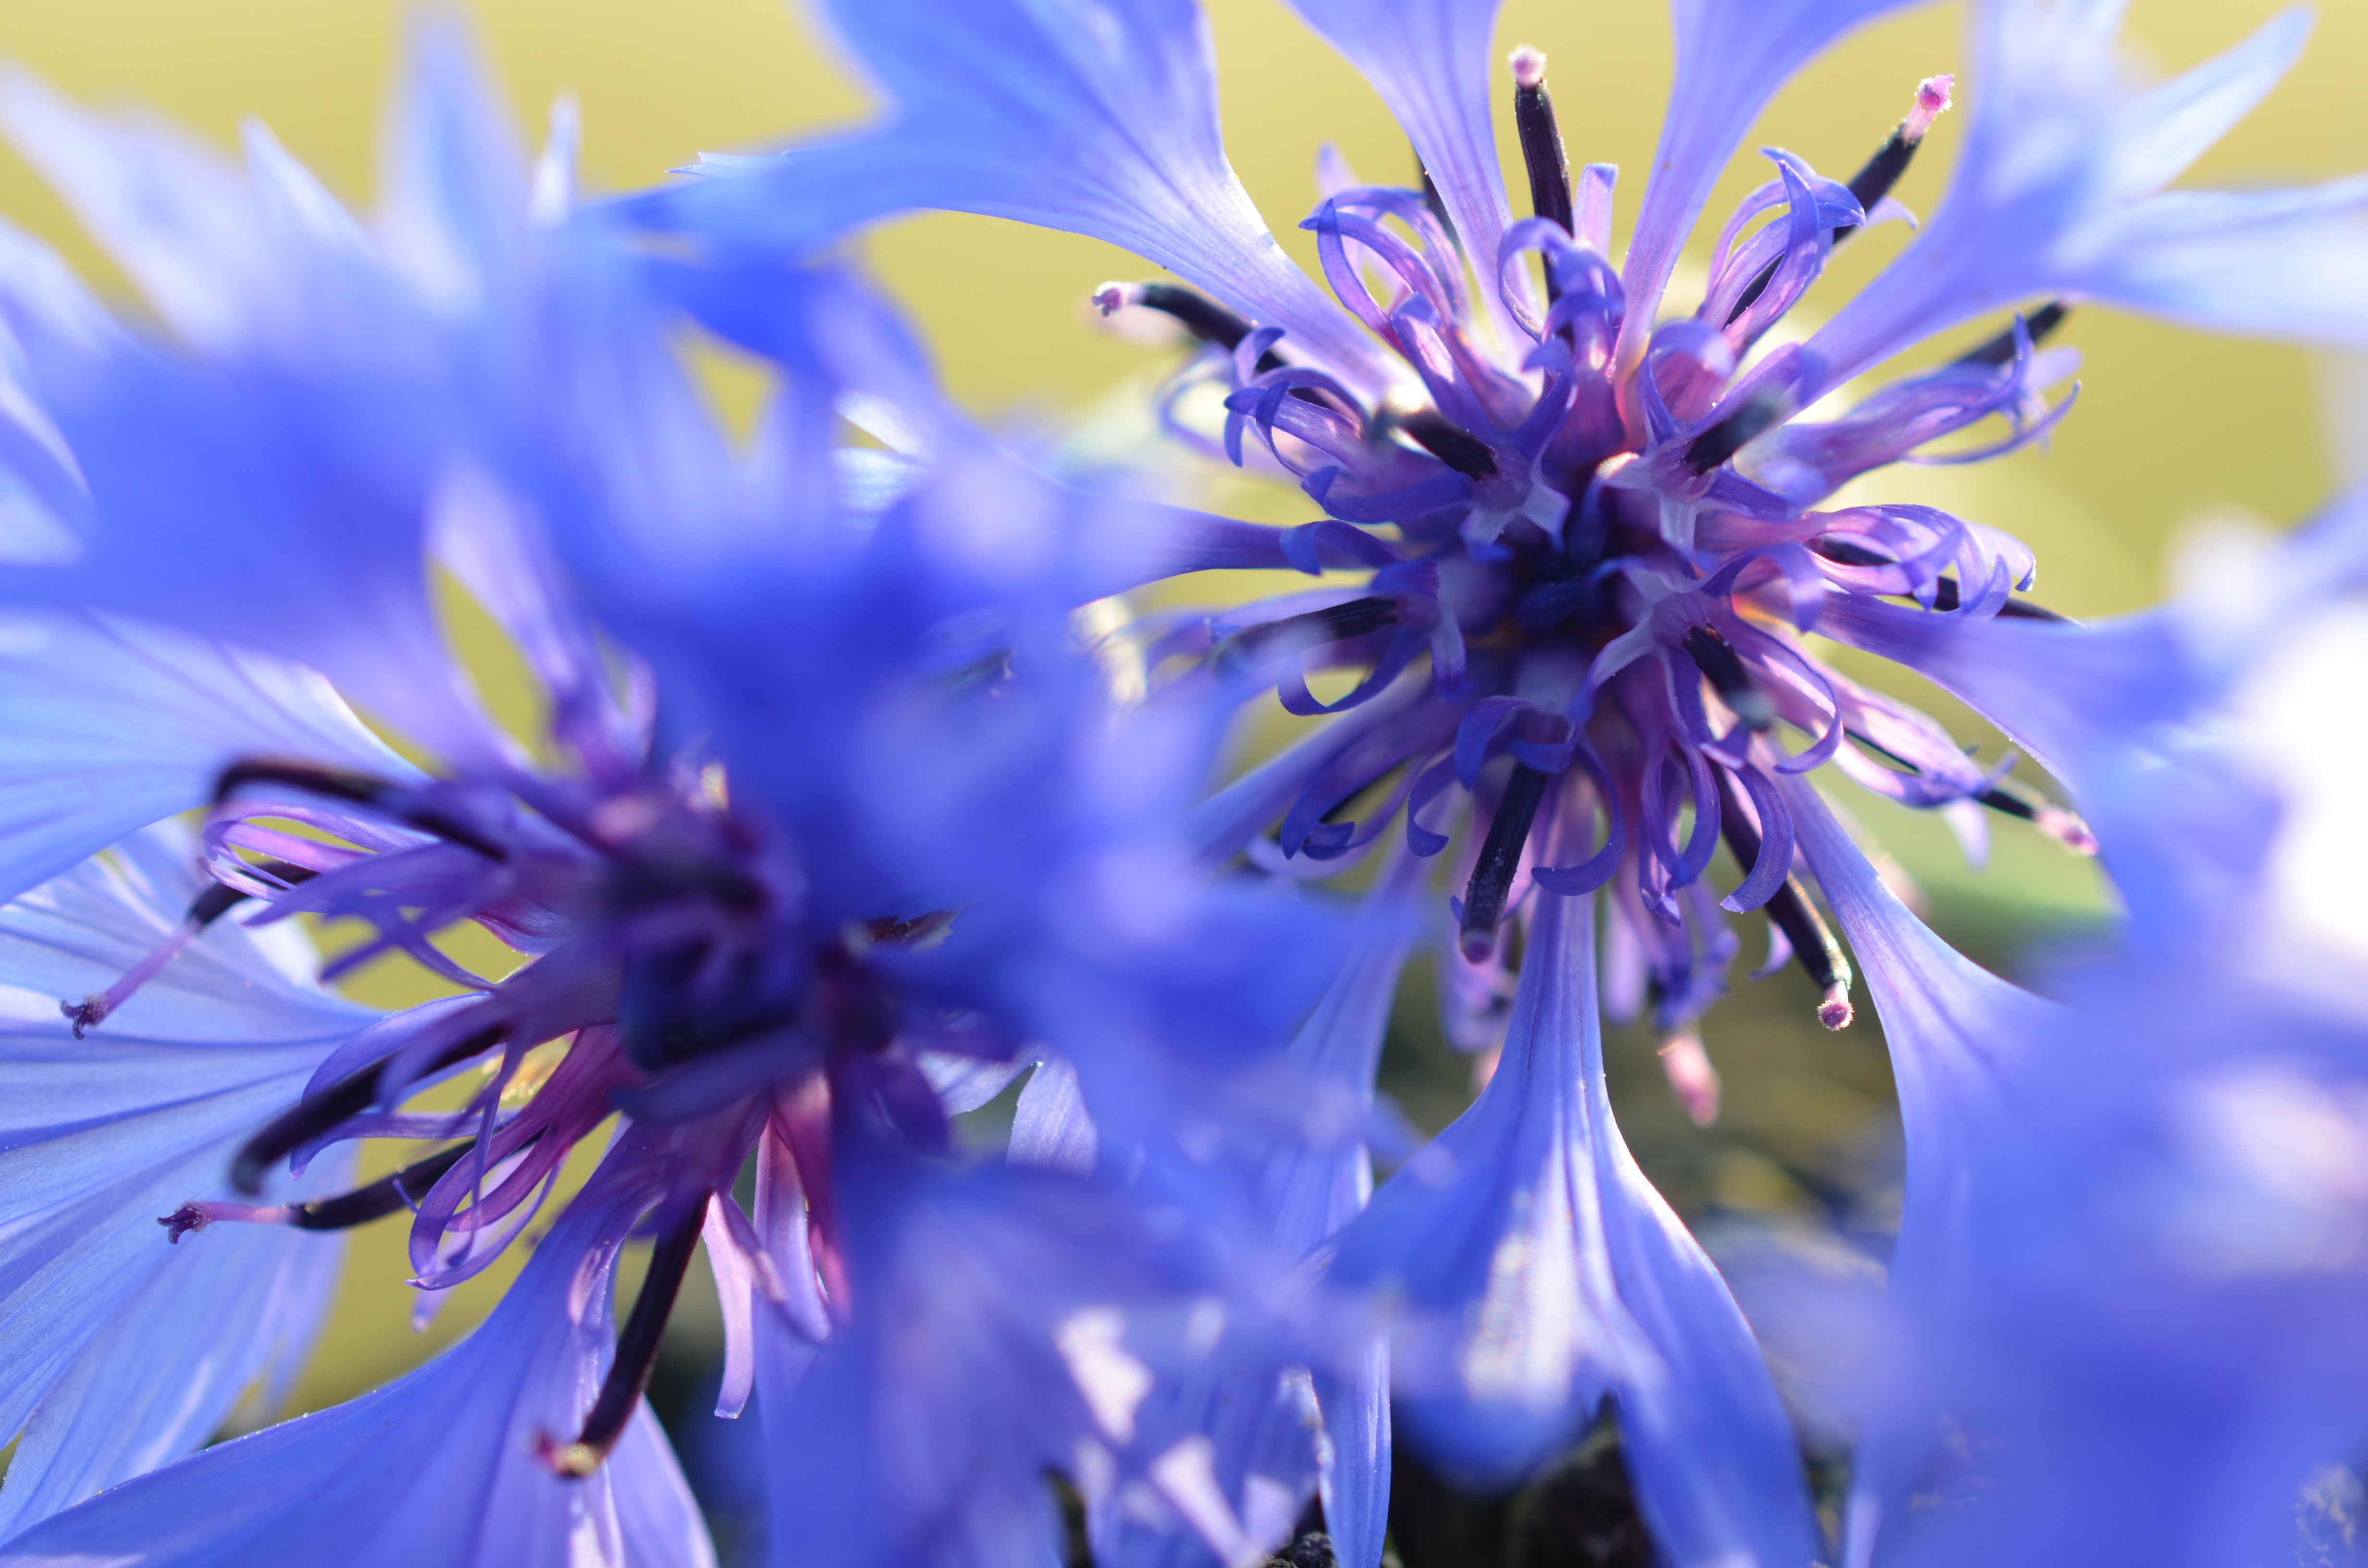
nature, blossom, plant, meadow, flower, petal, bloom, summer, herb, produce, botany, blue, flora, wildflower, flowers, close up, macro photography, cornflowers, flowering plant, daisy family, land plant